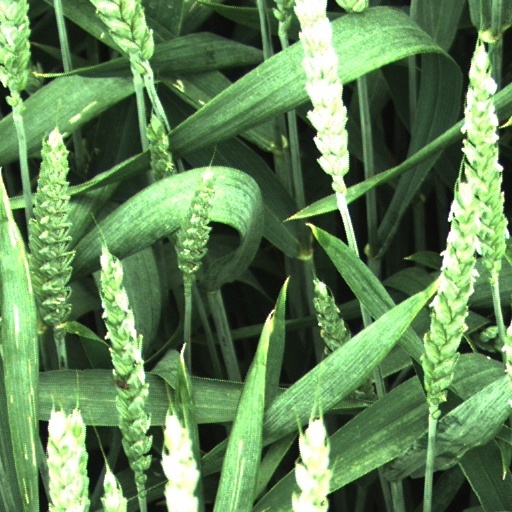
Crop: wheat